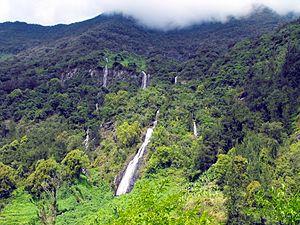
Le parc national de La Réunion est un parc national français situé sur l'île de La Réunion, département d'outre-mer de l'océan Indien.